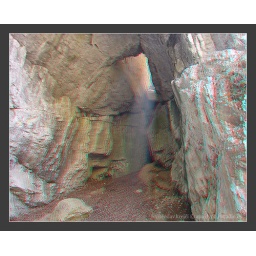
Moravian Karst. Rock window near entrance to cave. &lt;b&gt;&amp;gt;&amp;gt; This is tree-dimensional photo, 3D glasses required here &amp;lt;&amp;lt;&lt;/b&gt;